Carlos Coelho (politician)

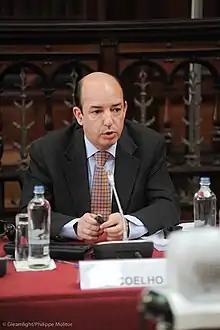
Carlos Coelho in 2011

Carlos Miguel Maximiano de Almeida Coelho (born 20 May 1960) is a Portuguese politician who served as a Member of the European Parliament from 1998 until 2019, and again between 2023 and 2024. He is a member of the Social Democratic Party, part of the EPP Group.